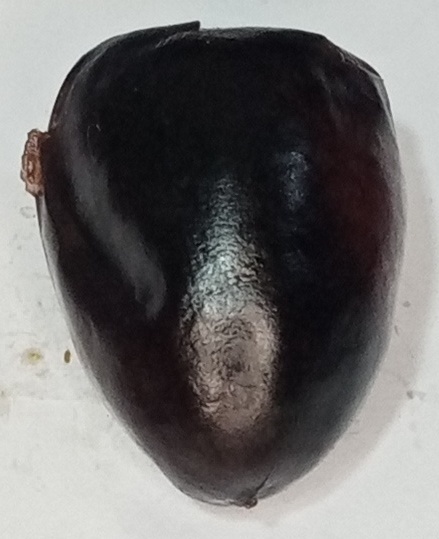
Variety: kupro
Size: large
Grade: grade-1